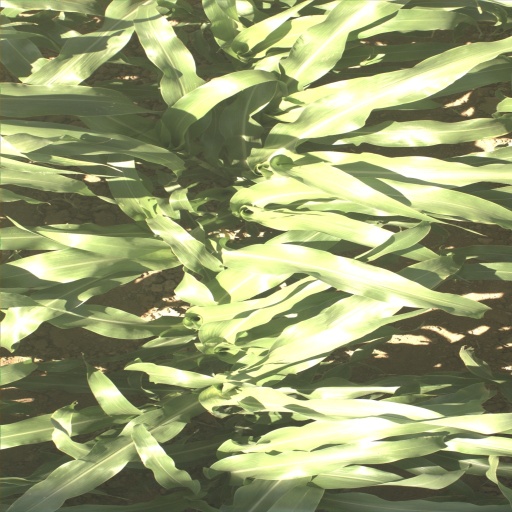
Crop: sorghum